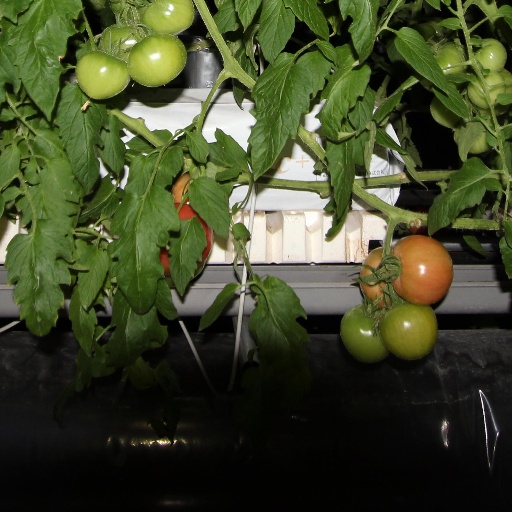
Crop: tomato